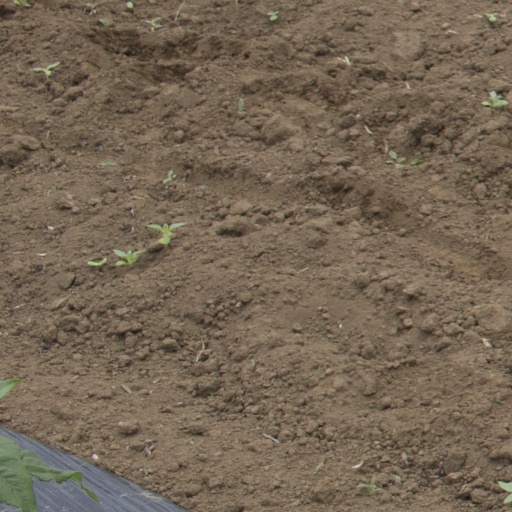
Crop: Jerusalem artichoke